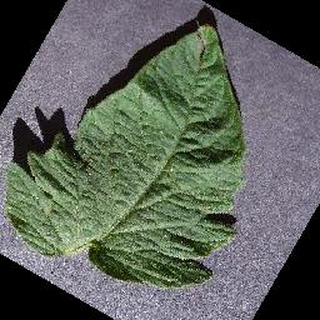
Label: healthy_tomato